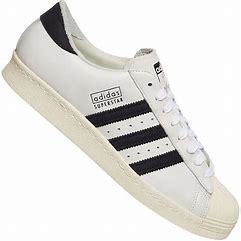
Brand: Adidas
Model: Superstar 80S